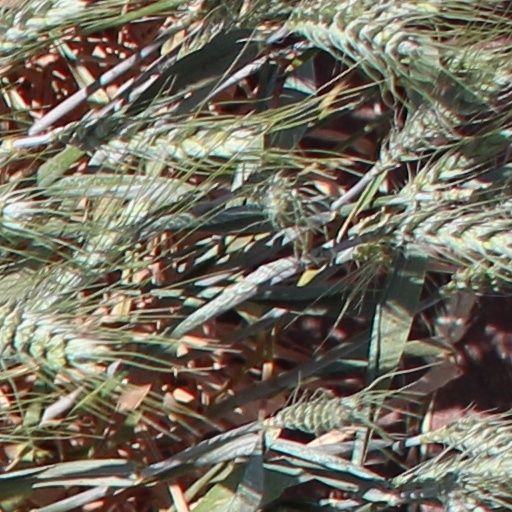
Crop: wheat